Chi Onwurah

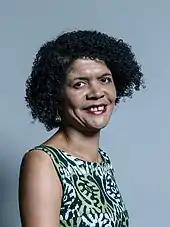
Official parliamentary portrait, 2017

In the 2015 Labour Party leadership election, Onwurah announced her support for Andy Burnham, having originally nominated Jeremy Corbyn to "broaden the debate". Onwurah is the only engineer in the post-2015 Parliamentary Labour Party..